Shosuke Kurakane

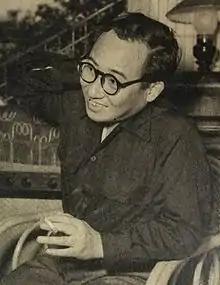

He wrote many works that has been turned into anime, TV drama, and movie but is especially known for "Anmitsuhime" (あんみつ姫) which was turned into all three. His second best known work, "Tentenmusume" (てんてん娘), was made into a movie on 1956 with Mariko Miyagi as the heroine and on 1984, it was made into a TV drama with Mayumi Hara in the same role.